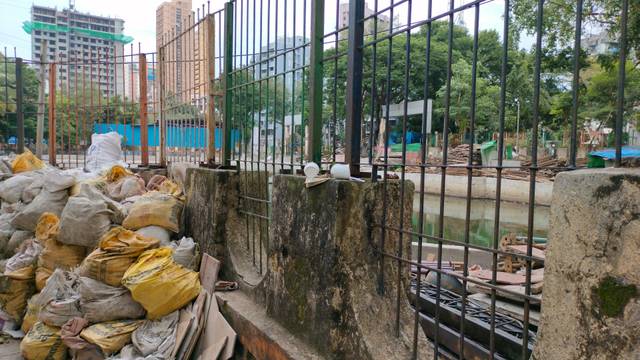
Region: India
Coordinates: 19.181, 72.838